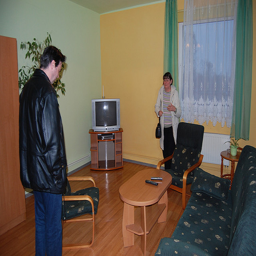
A man and a woman in a spare living room space standing far apart from each other
A man and a woman in a living room.
a living room with a blue couch chairs and two people
two people standing in a living room with a couch and a tv
Man and a woman standing in the living room.